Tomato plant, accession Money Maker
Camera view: tilt-top (135 deg); turntable rotation: 0 degrees
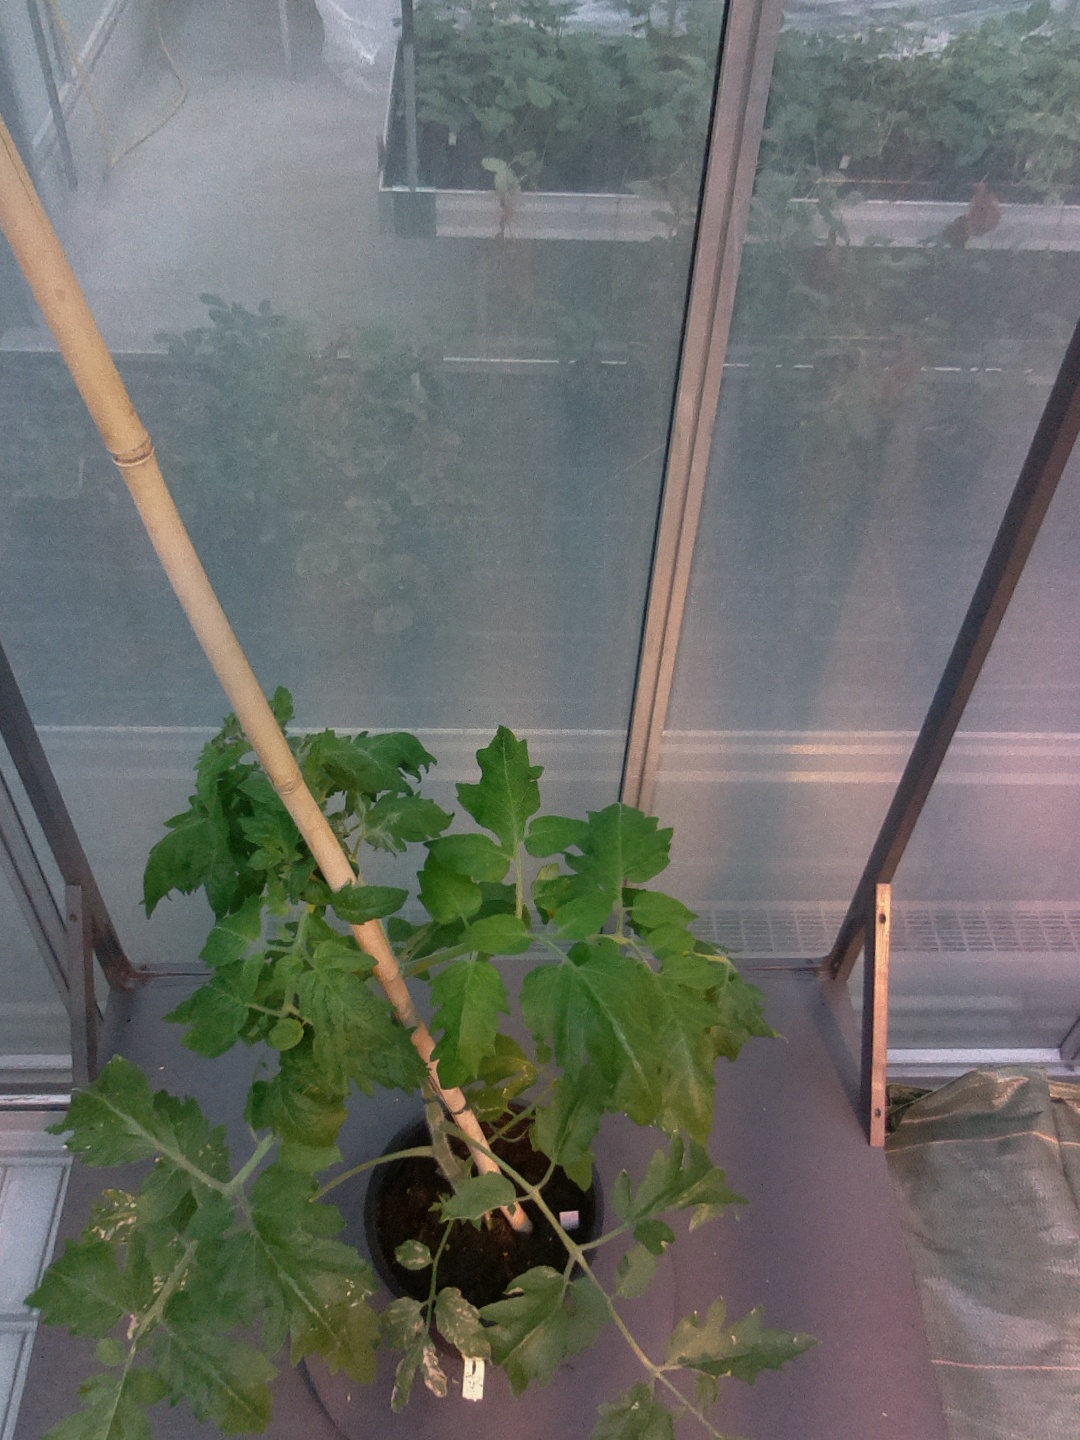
BBCH growth stage 53: 3 inflorescences visible